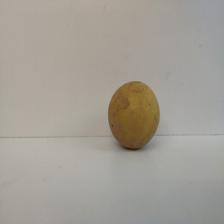
Size: Large